Cook Inlet

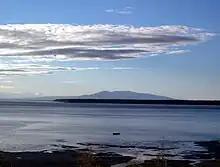
View across Cook Inlet at low tide from downtown Anchorage, Alaska (September 2005)

Turnagain Arm and Knik Arm are known for large areas of silt. At low tide, much of this is exposed, making marine navigation difficult. Historically, ships and boats designed for the area had a relatively flat bottom with a modest centerboard and absence of a large keel because the boats would occasionally become beached at low tide either on purpose or by accident. This design allowed the craft to support its weight on land without sustaining any serious damage to its structure. An example of this design is the Nomad, a much photographed fishing boat once owned by Joe Reddington which has sat on a mudflat near Knik for several decades.